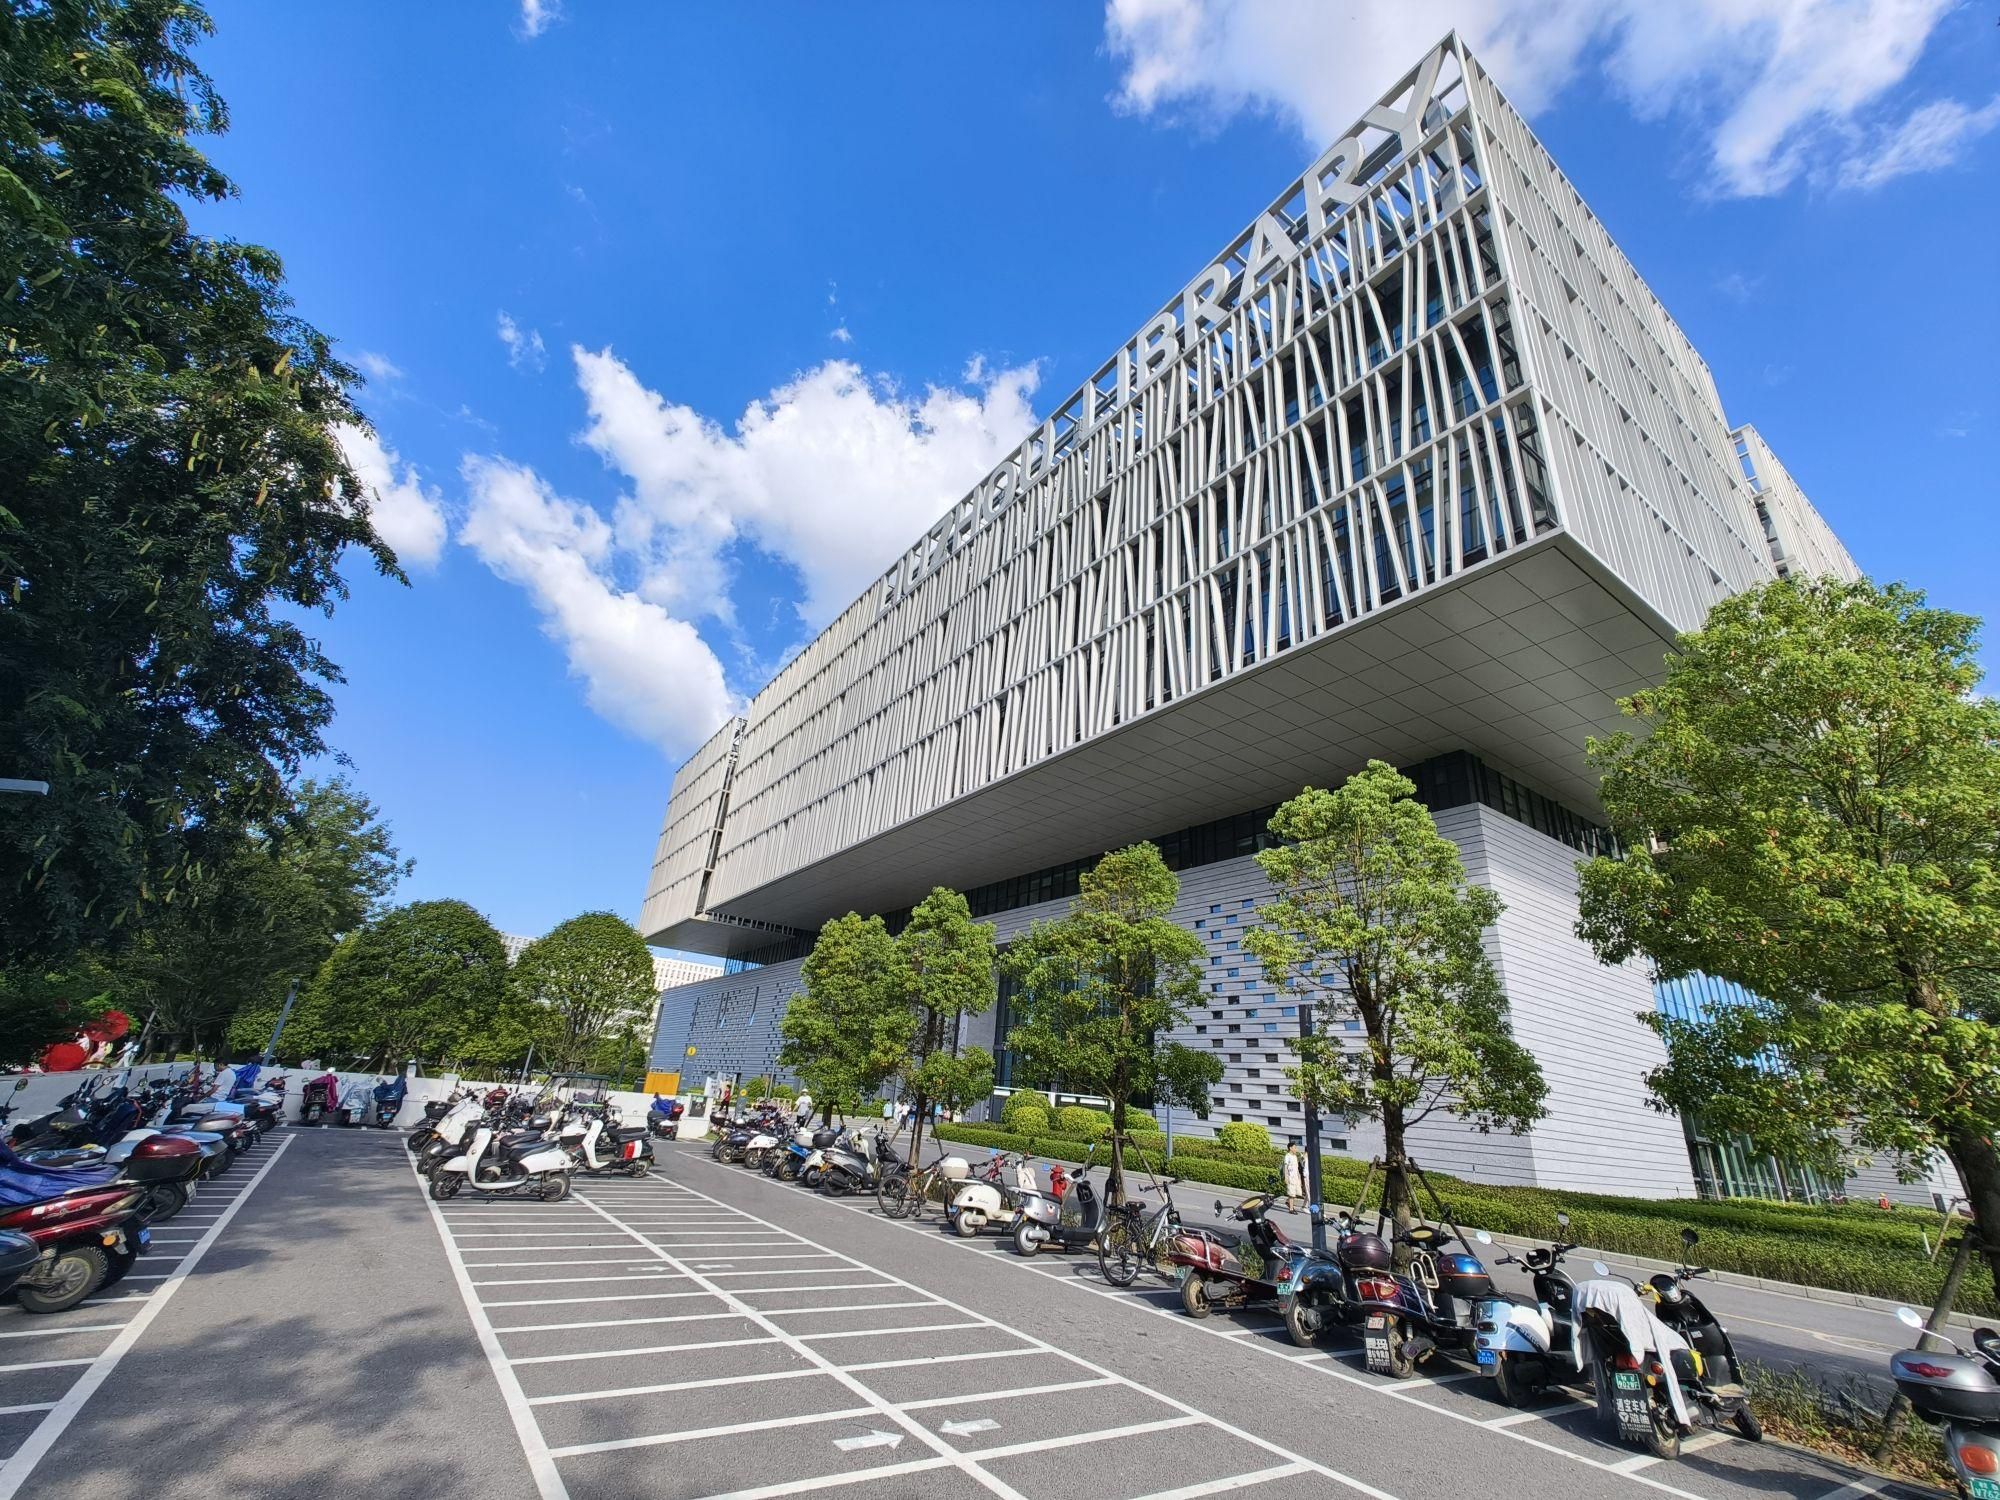
地标名称：柳州图书馆柳东馆
所在城市：柳州市·鱼峰区